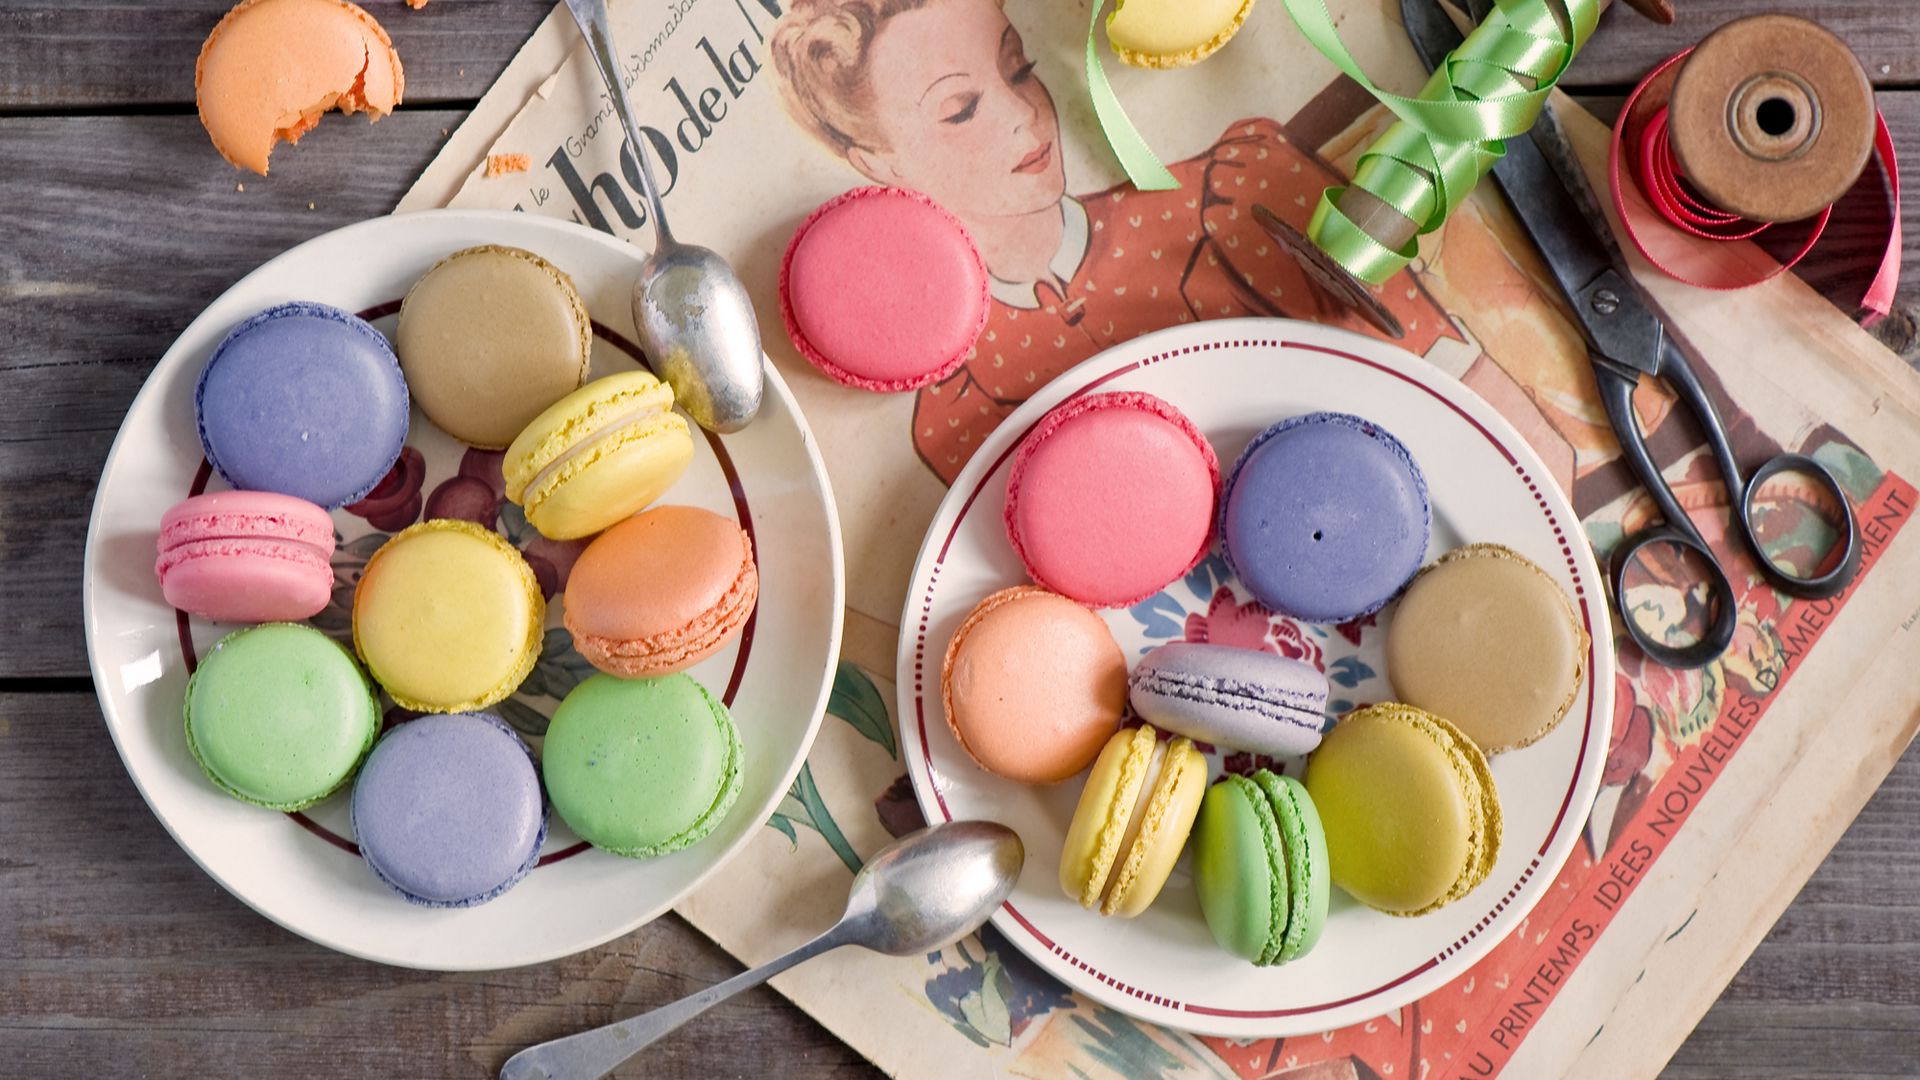
fruits, nutrition, ingredients, food, eat, biscuits, macaroon, ingredient, easter, cuisine, easter egg, recipe, dish, egg, sweetness, event, finger food, confectionery, comfort food, kitchen utensil, tableware, fashion accessory, baking, dessert, holiday, snack, baked goods, basket, junk food